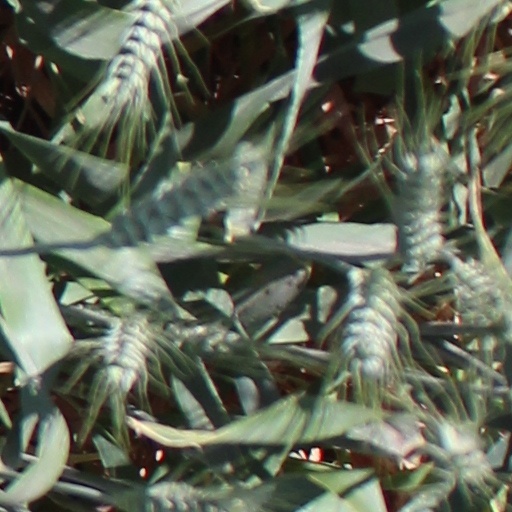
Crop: wheat